Will Davison

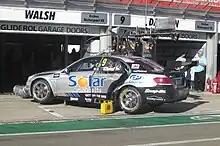
Davison's Mercedes-Benz E63 AMG (W212) at the 2015 Clipsal 500 Adelaide

Davison confirmed in early 2014 that he would be joining Erebus Motorsport on a four-year contract. Driving a Mercedes-Benz E63 AMG, he finished 14th in 2014 and 15th in 2015, collecting just one win, at the 2015 Ubet Perth Super Sprint, and six top five results. In both years, Davison drove with his brother Alex in the Enduro Cup, narrowly missing a Bathurst podium in 2014. Financial pressures on the team resulted in Davison being given permission in mid-2015 to negotiate a drive elsewhere.